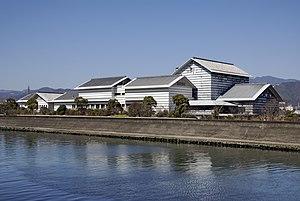
Le musée d'Art de Kōchi est créé à Kōchi, préfecture de Kōchi au Japon en 1993. C'est un des nombreux musées au Japon financés par une préfecture.